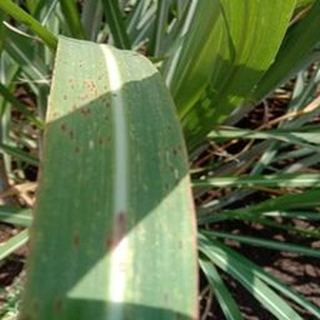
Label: sugarcane_rust